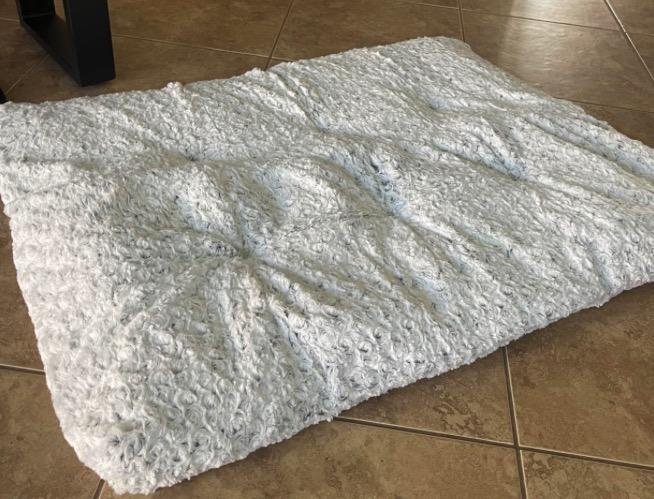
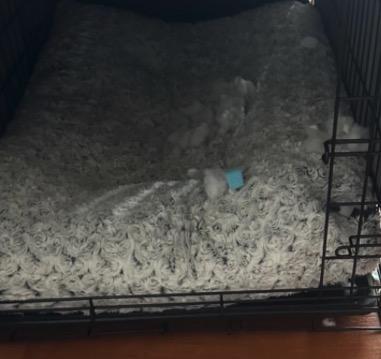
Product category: misc
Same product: yes